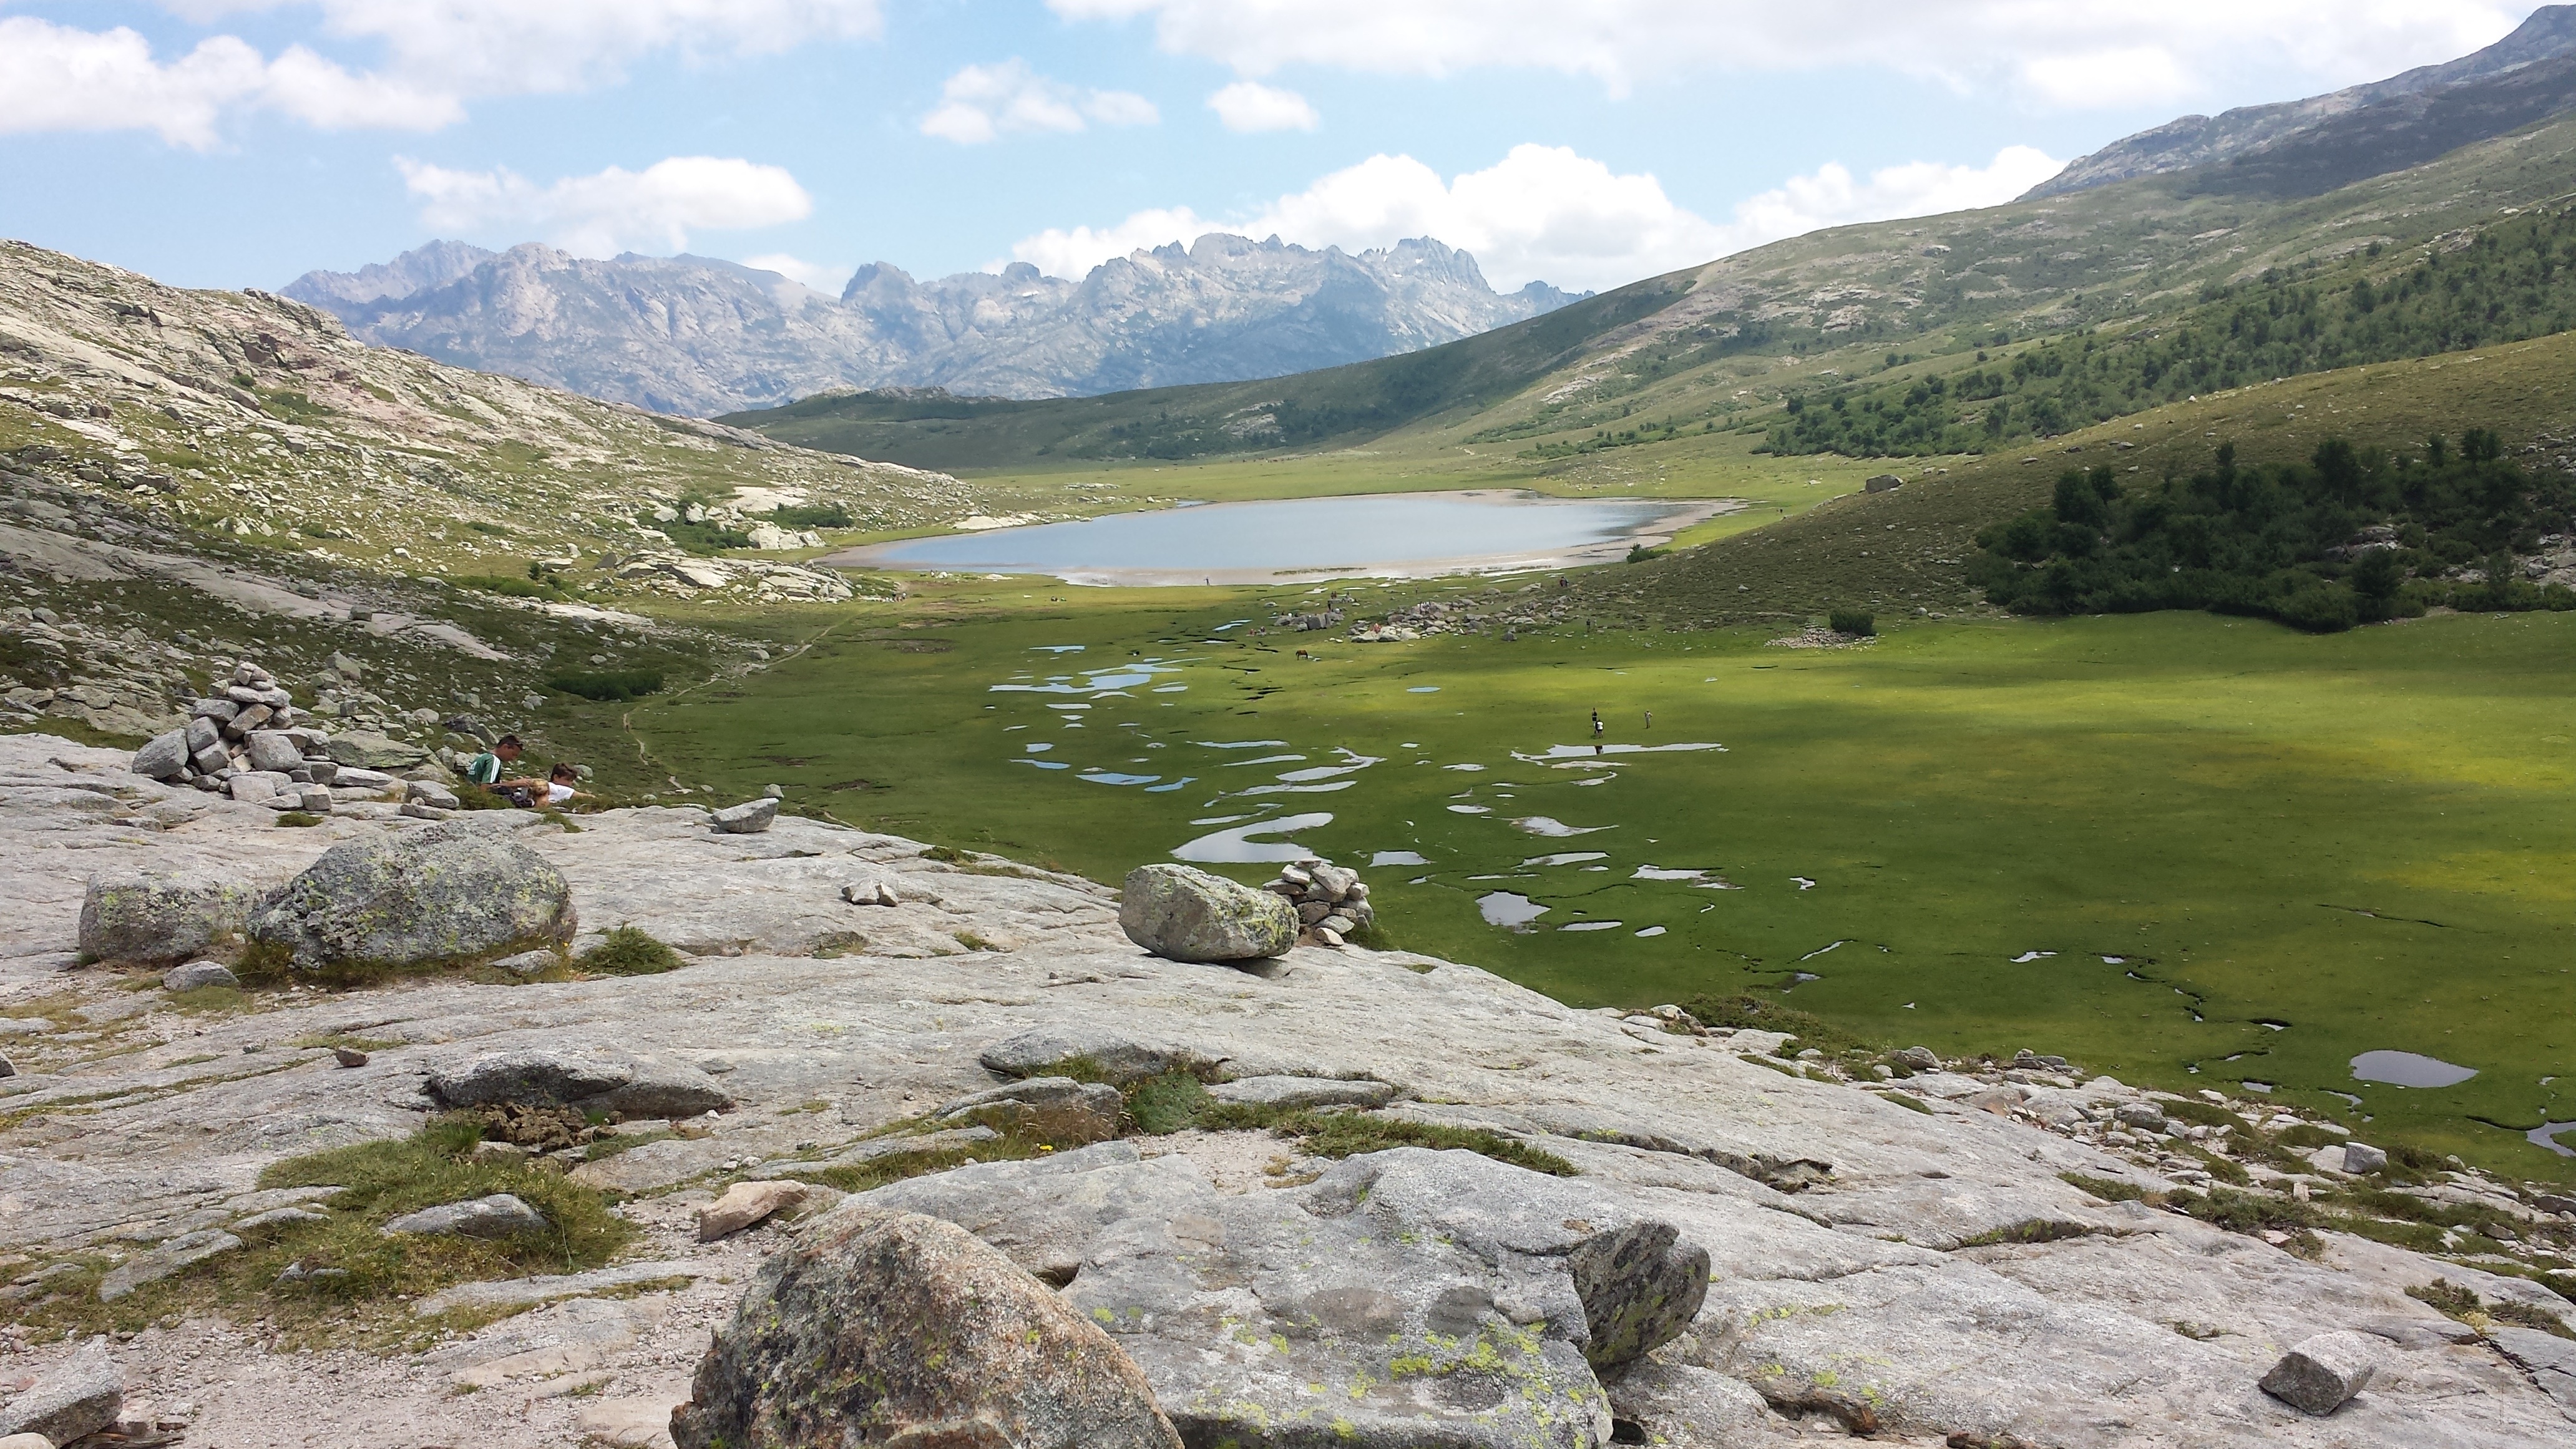
landscape, wilderness, walking, mountain, hiking, trail, lake, adventure, valley, mountain range, stream, highland, ridge, geology, sports, mountains, alps, backpacking, plateau, corsica, fell, loch, moraine, landform, tarn, mountain pass, mountainous landforms, lac de nina